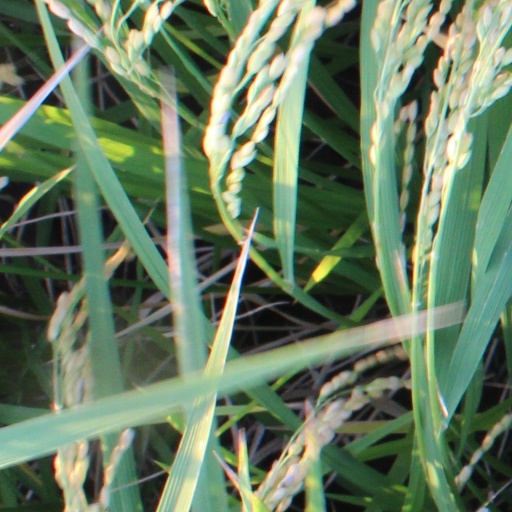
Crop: rice